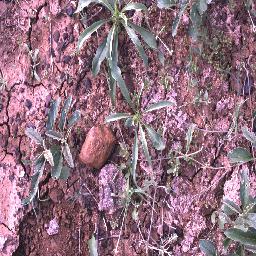
Label: negative